Ray Hankin

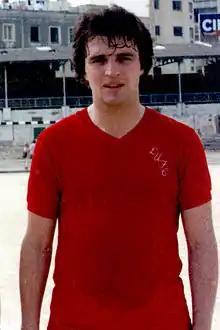
Hankin in 1979

Raymond Hankin (born 21 February 1956) is an English former professional footballer. A centre forward, he played in the Football League for Burnley, Leeds United, Middlesbrough, Peterborough United and Wolverhampton Wanderers. He spent three seasons with the Vancouver Whitecaps of the NASL, had brief spells with Arsenal and Shamrock Rovers, and finished his playing career in English non-league football. Internationally, he was a member of the England youth team that won the 1973 European Under-18 Championship, and was capped three times for England at under-23 level.